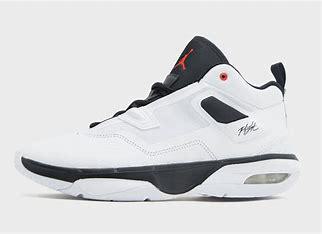
Brand: Jordan
Model: Stay Loyal 3